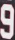
Number: 9